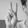
ASL letter: V